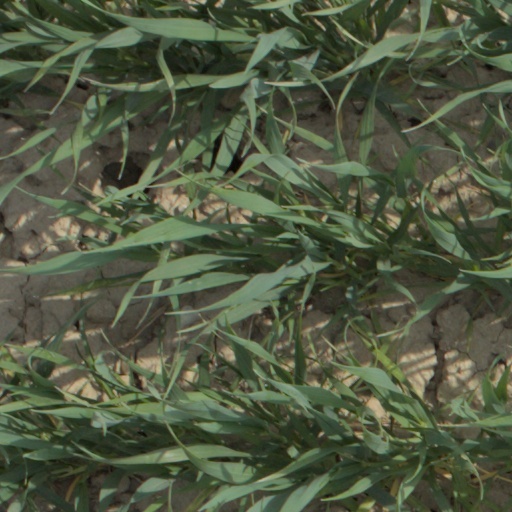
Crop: wheat